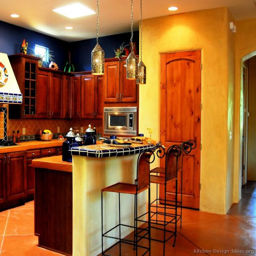
home decorating ideas - maybe something like this ?